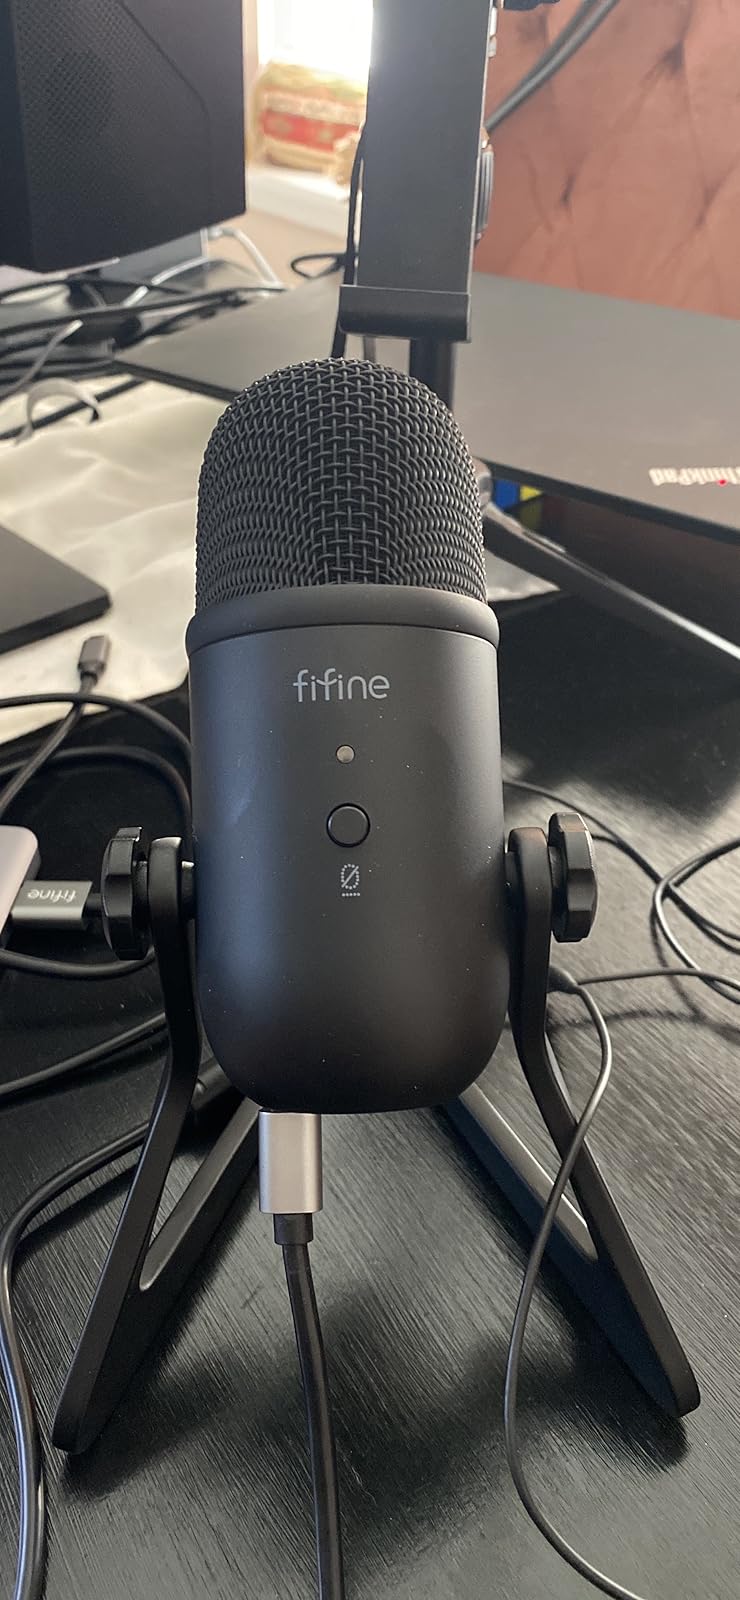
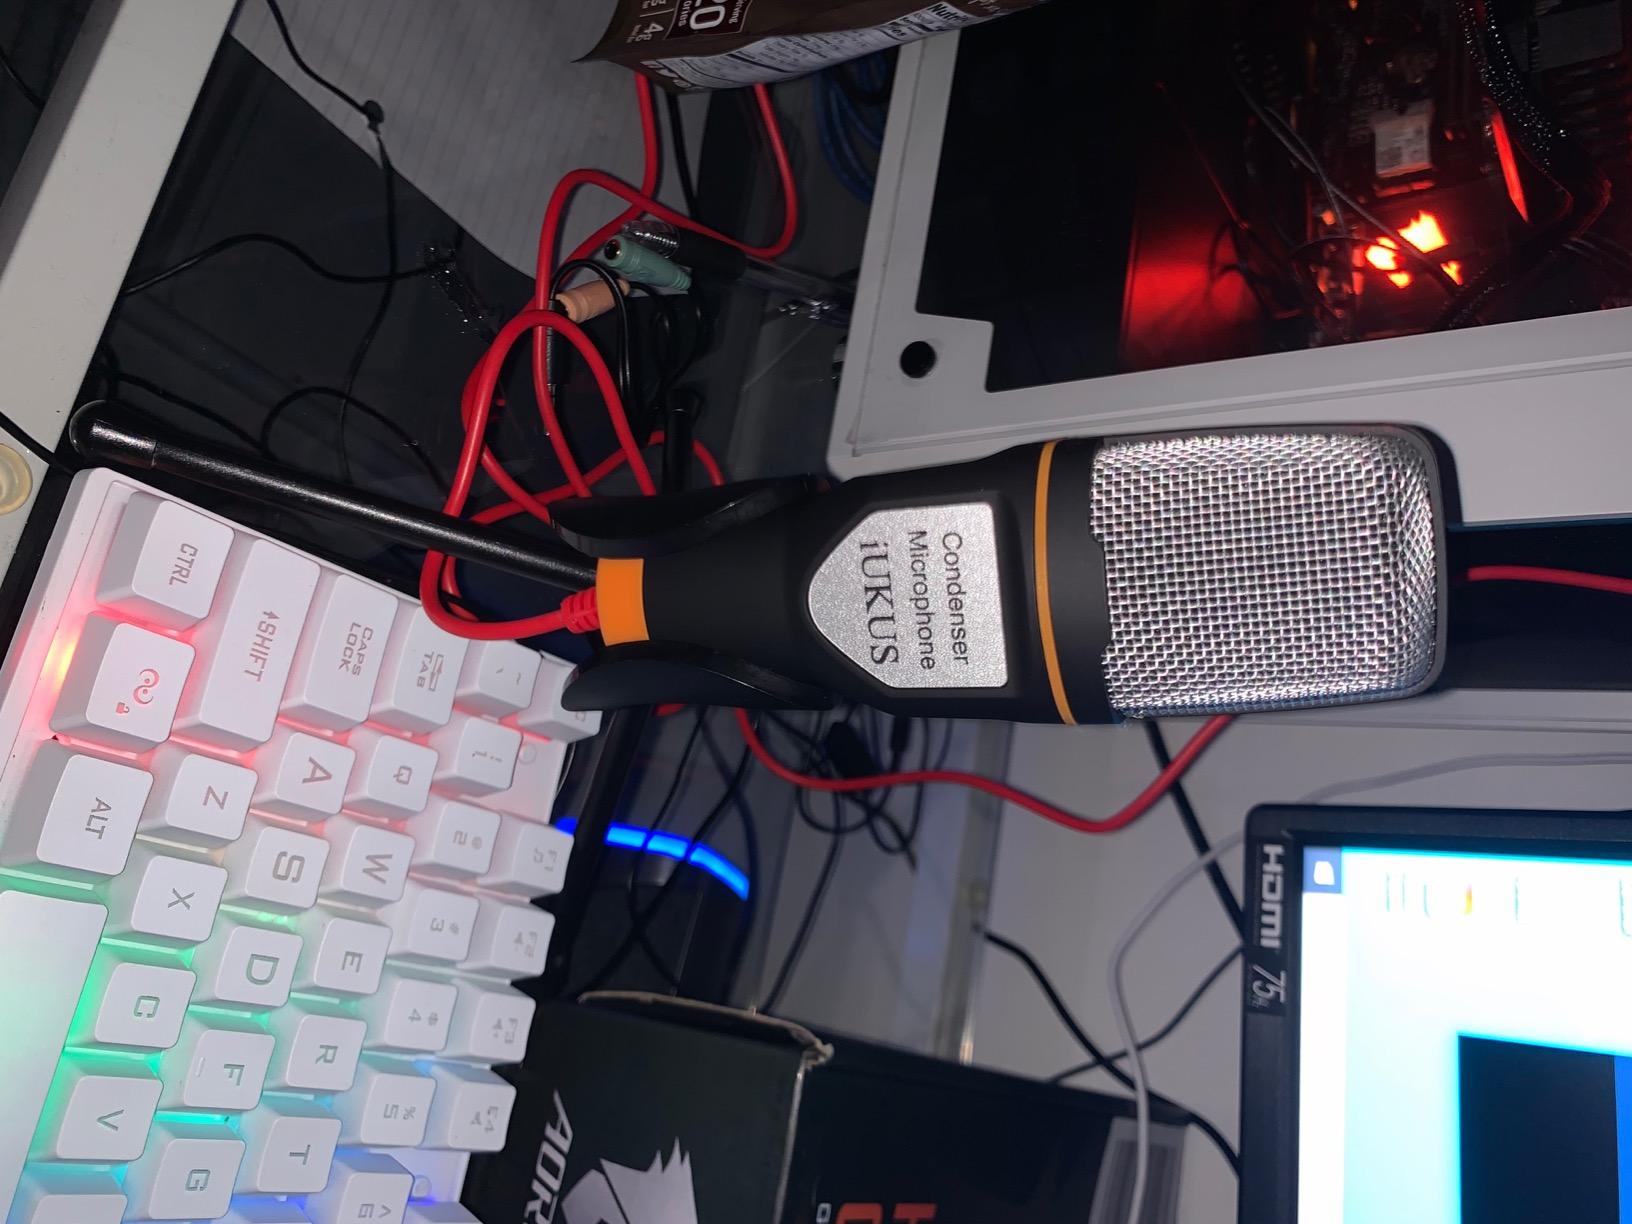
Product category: microphone
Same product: no